Marine microorganisms

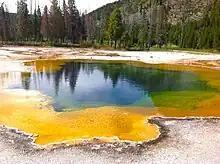
Archaea were initially viewed as extremophiles living in harsh environments, such as the yellow archaea pictured here in a hot spring, but they have since been found in a much broader range of habitats.

The archaea (Greek for "ancient") constitute a domain and kingdom of single-celled microorganisms. These microbes are prokaryotes, meaning they have no cell nucleus or any other membrane-bound organelles in their cells.